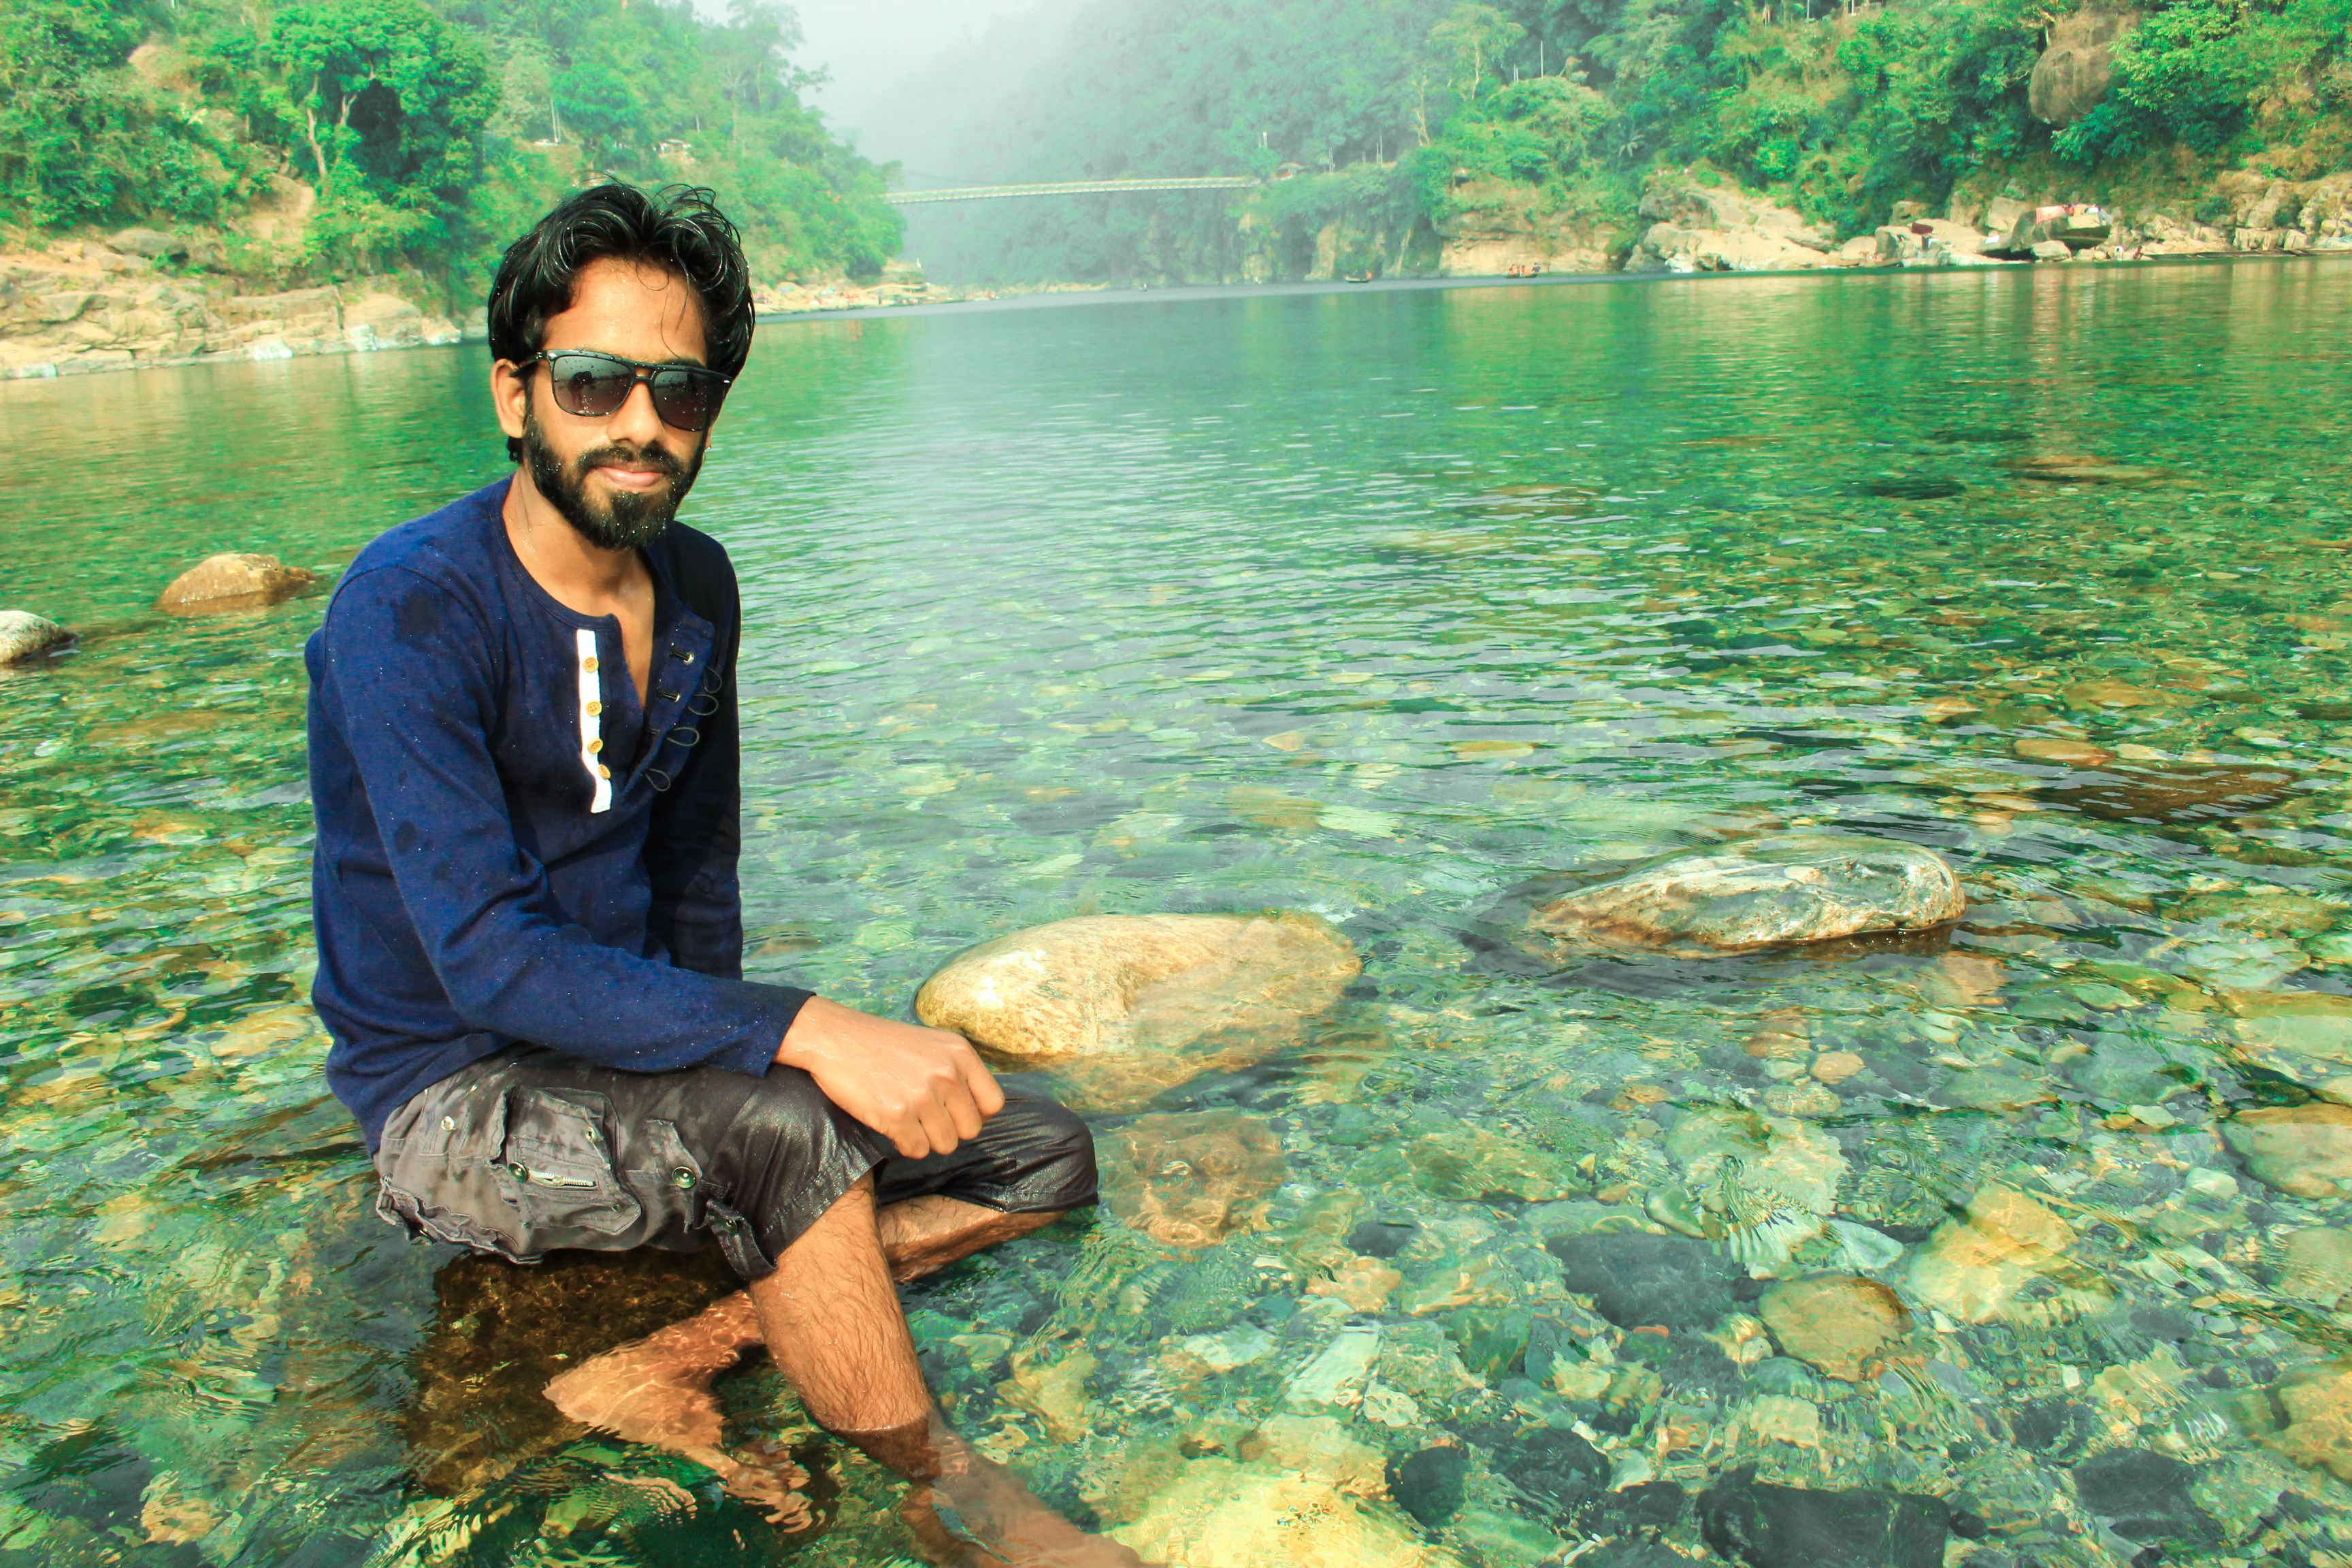
man, People in nature, water, adaptation, river, plant, vacation, rock, smile, lake, travel, tourism